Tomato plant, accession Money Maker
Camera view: vertical (180 deg); turntable rotation: 120 degrees
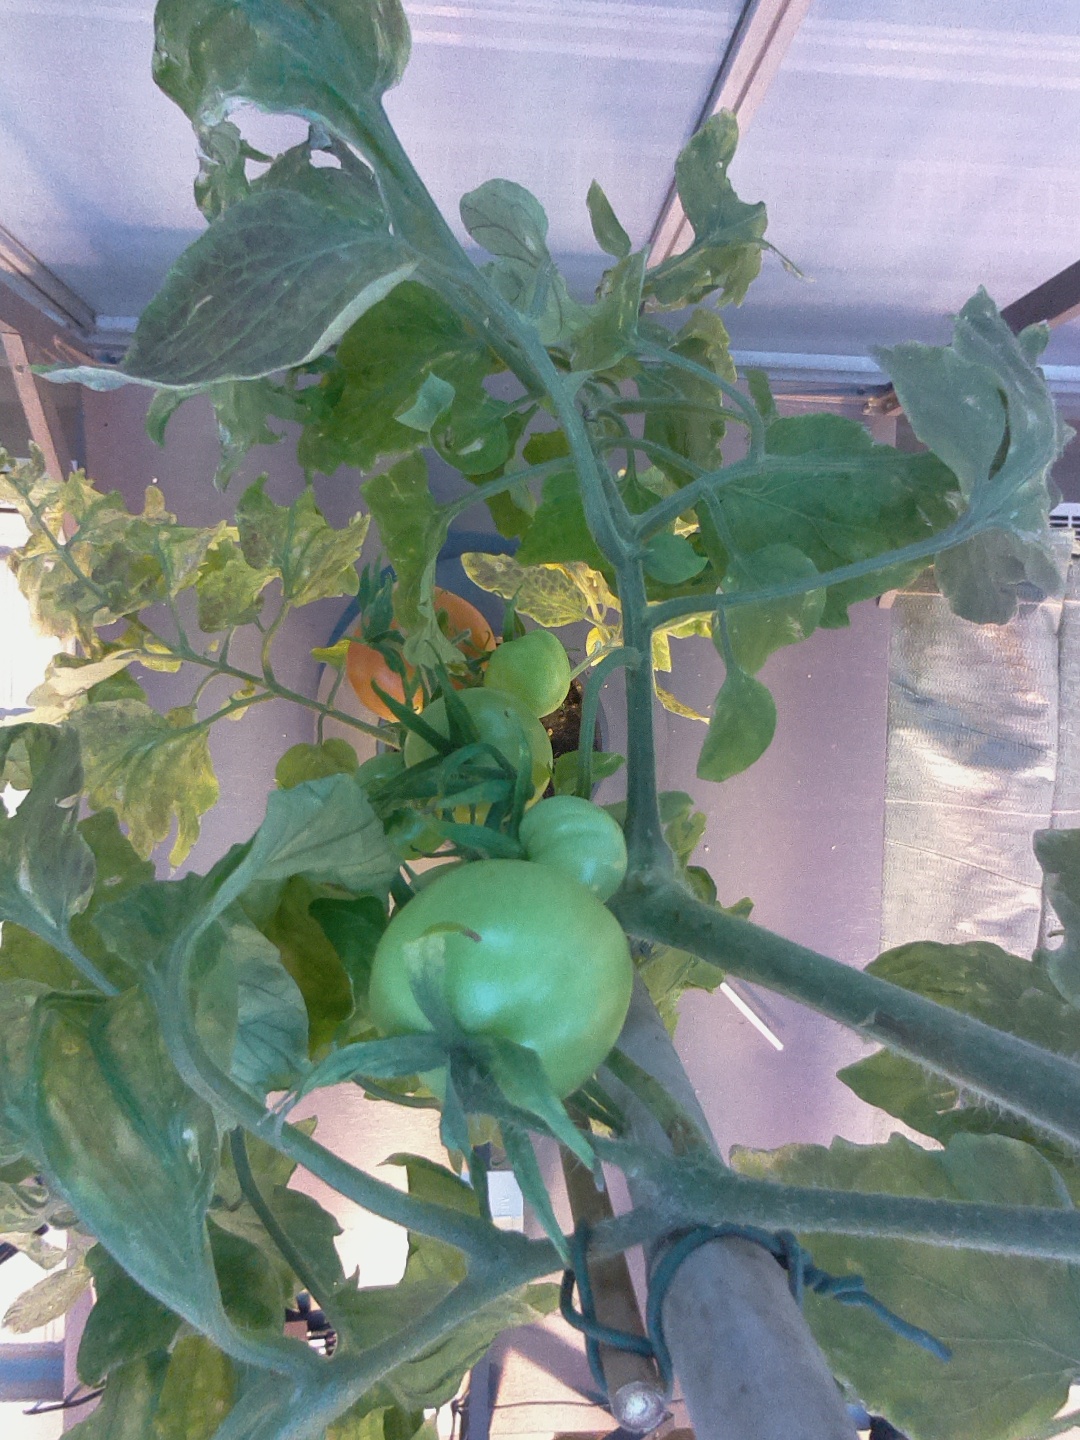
BBCH growth stage 80: fruits start showing typical ripe color (orange -> red)